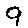
Label: 9